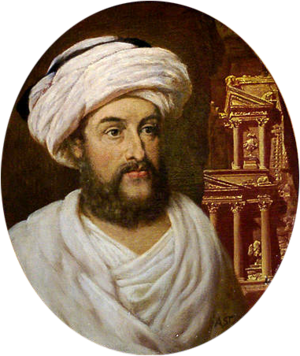
Jean Louis Burckhardt est un explorateur et orientaliste suisse.